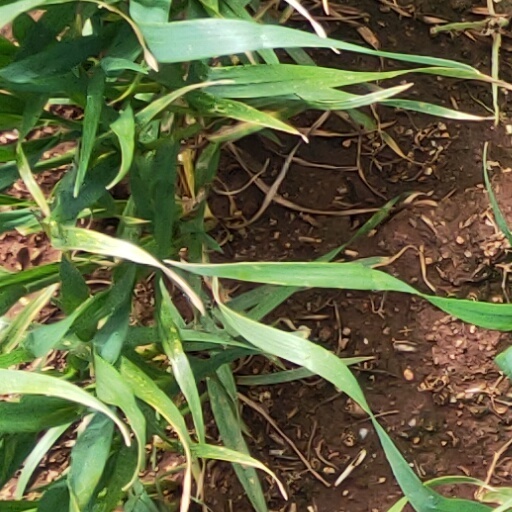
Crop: wheat